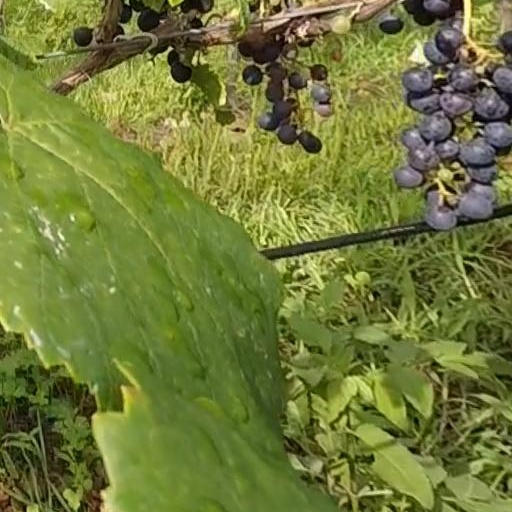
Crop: grape